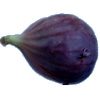
Label: fig